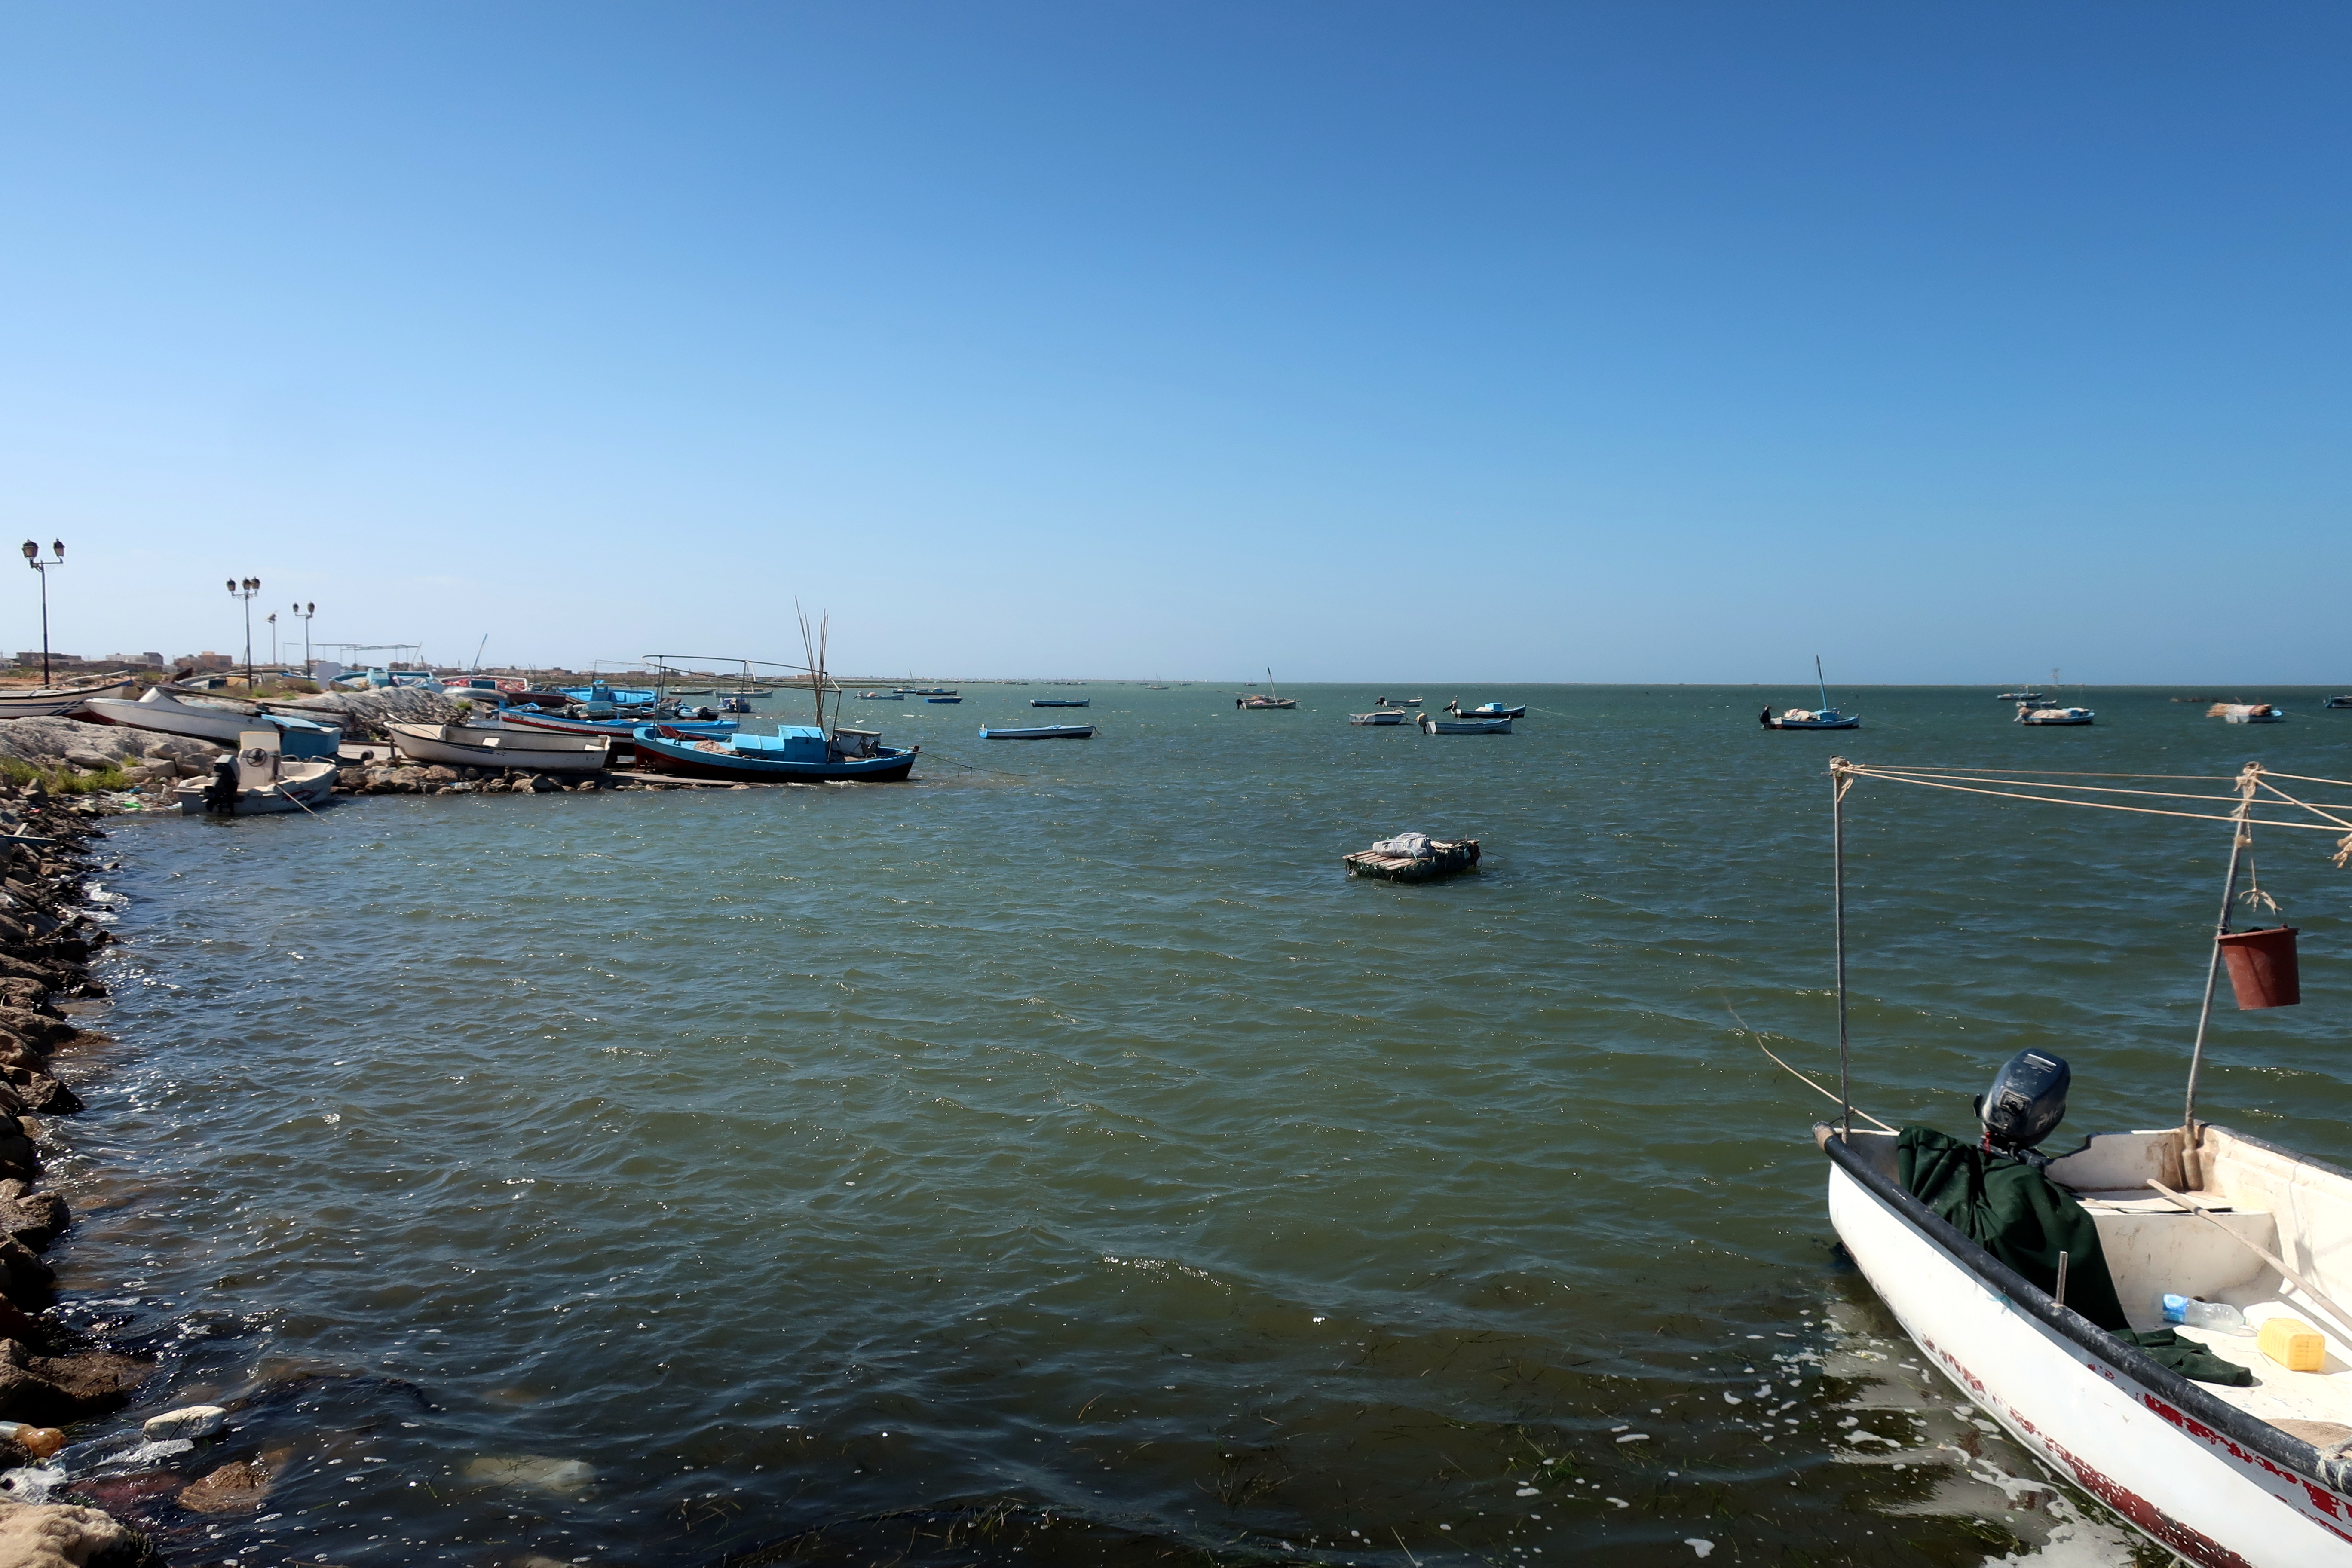
sea, sky, blue, boat, watercraft, body of water, boats and boating equipment and supplies, waterway, coastal and oceanic landforms, coast, recreation, ocean, lake, shore, boating, naval architecture, beach, skiff, motorboat, dinghy, ship, mast, wind wave, water transportation, sound, harbor, wave, marina, sailboat, bay, dock